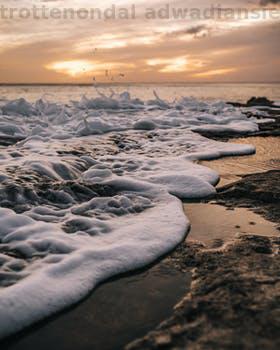
Label: Watermark